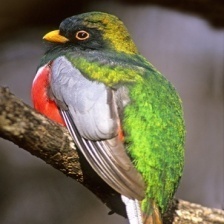
Species: ELEGANT TROGON
Scientific name: TROGON ELEGANS